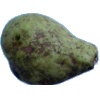
Label: pear_stone